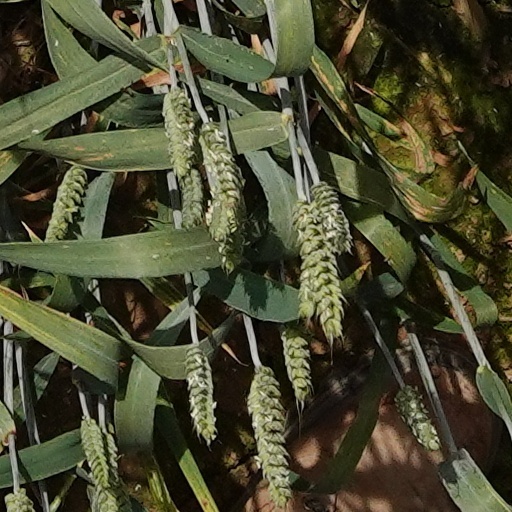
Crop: wheat